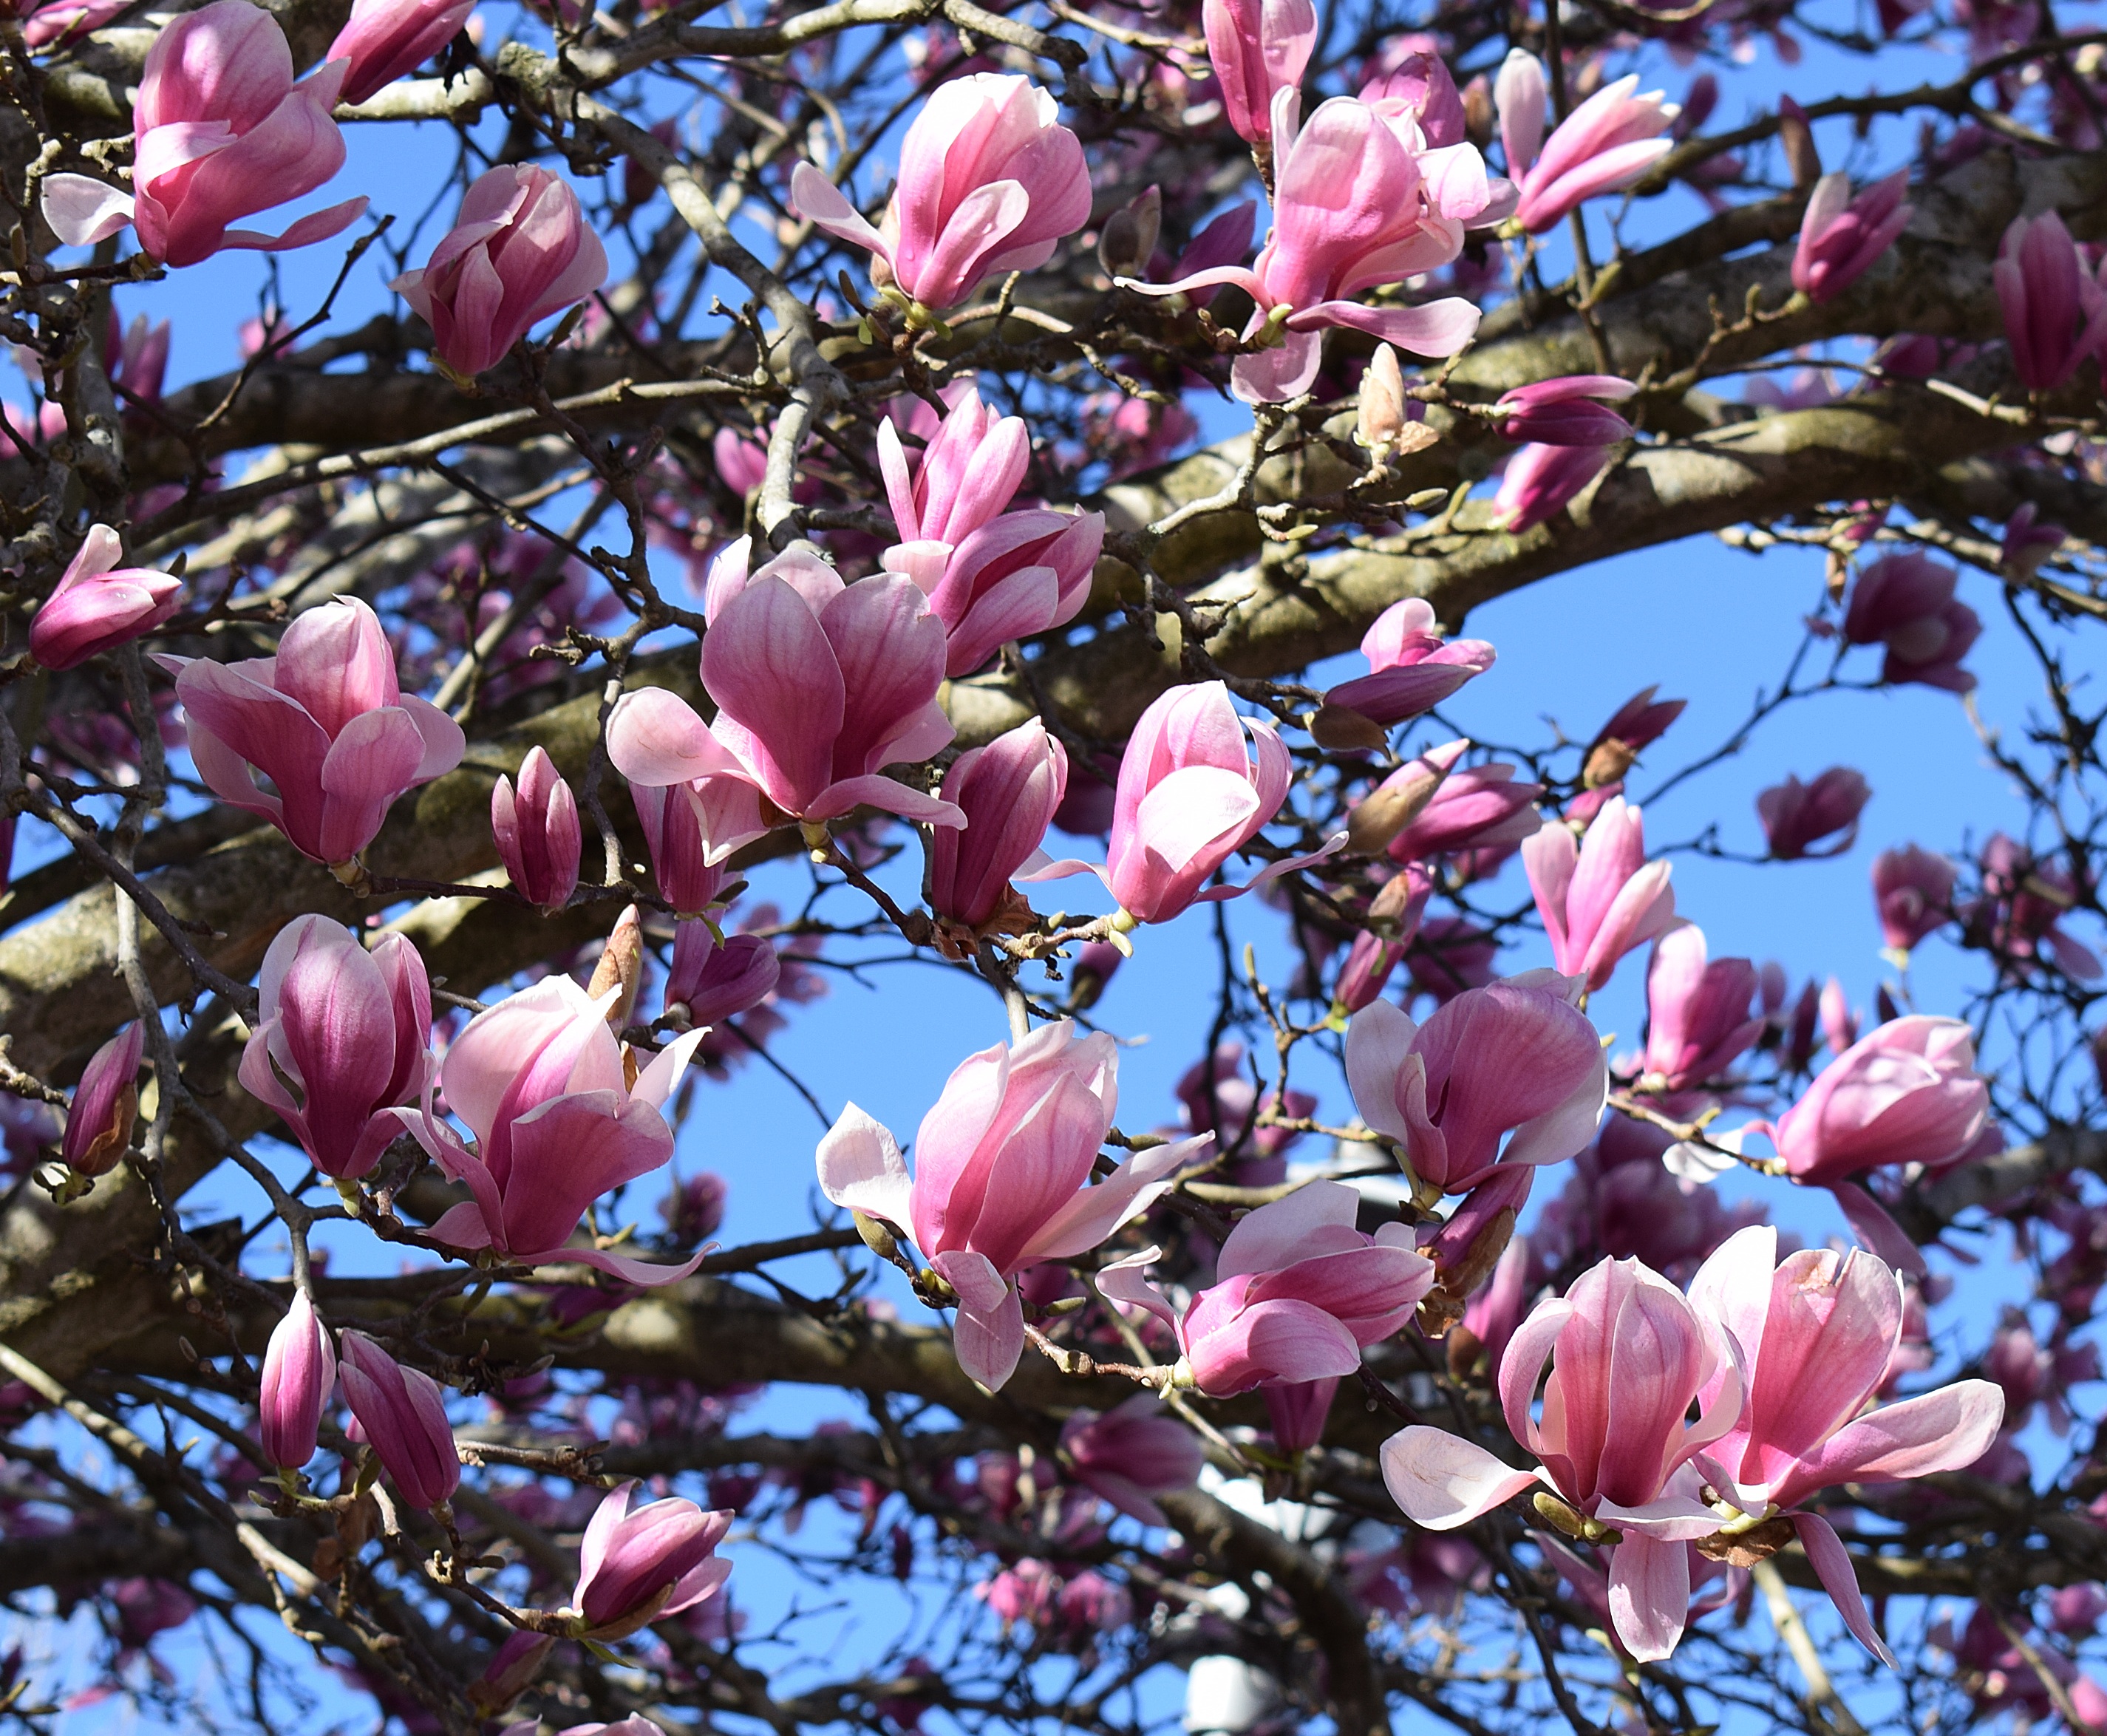
tree, nature, branch, blossom, plant, flower, petal, bloom, spring, botany, garden, pink, flora, shrub, magnolia, fragrant, flowering plant, land plant, magnolia family, pink magnolia